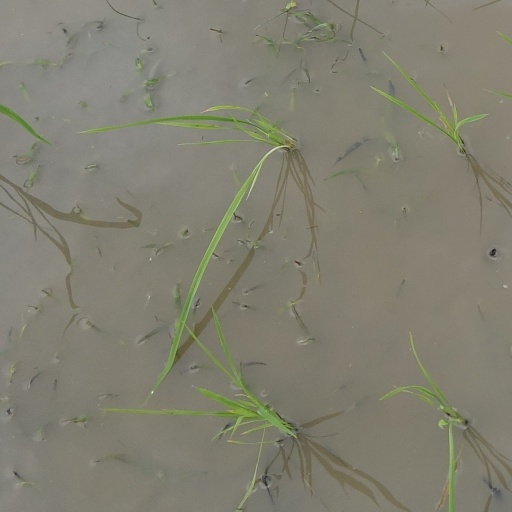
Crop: rice